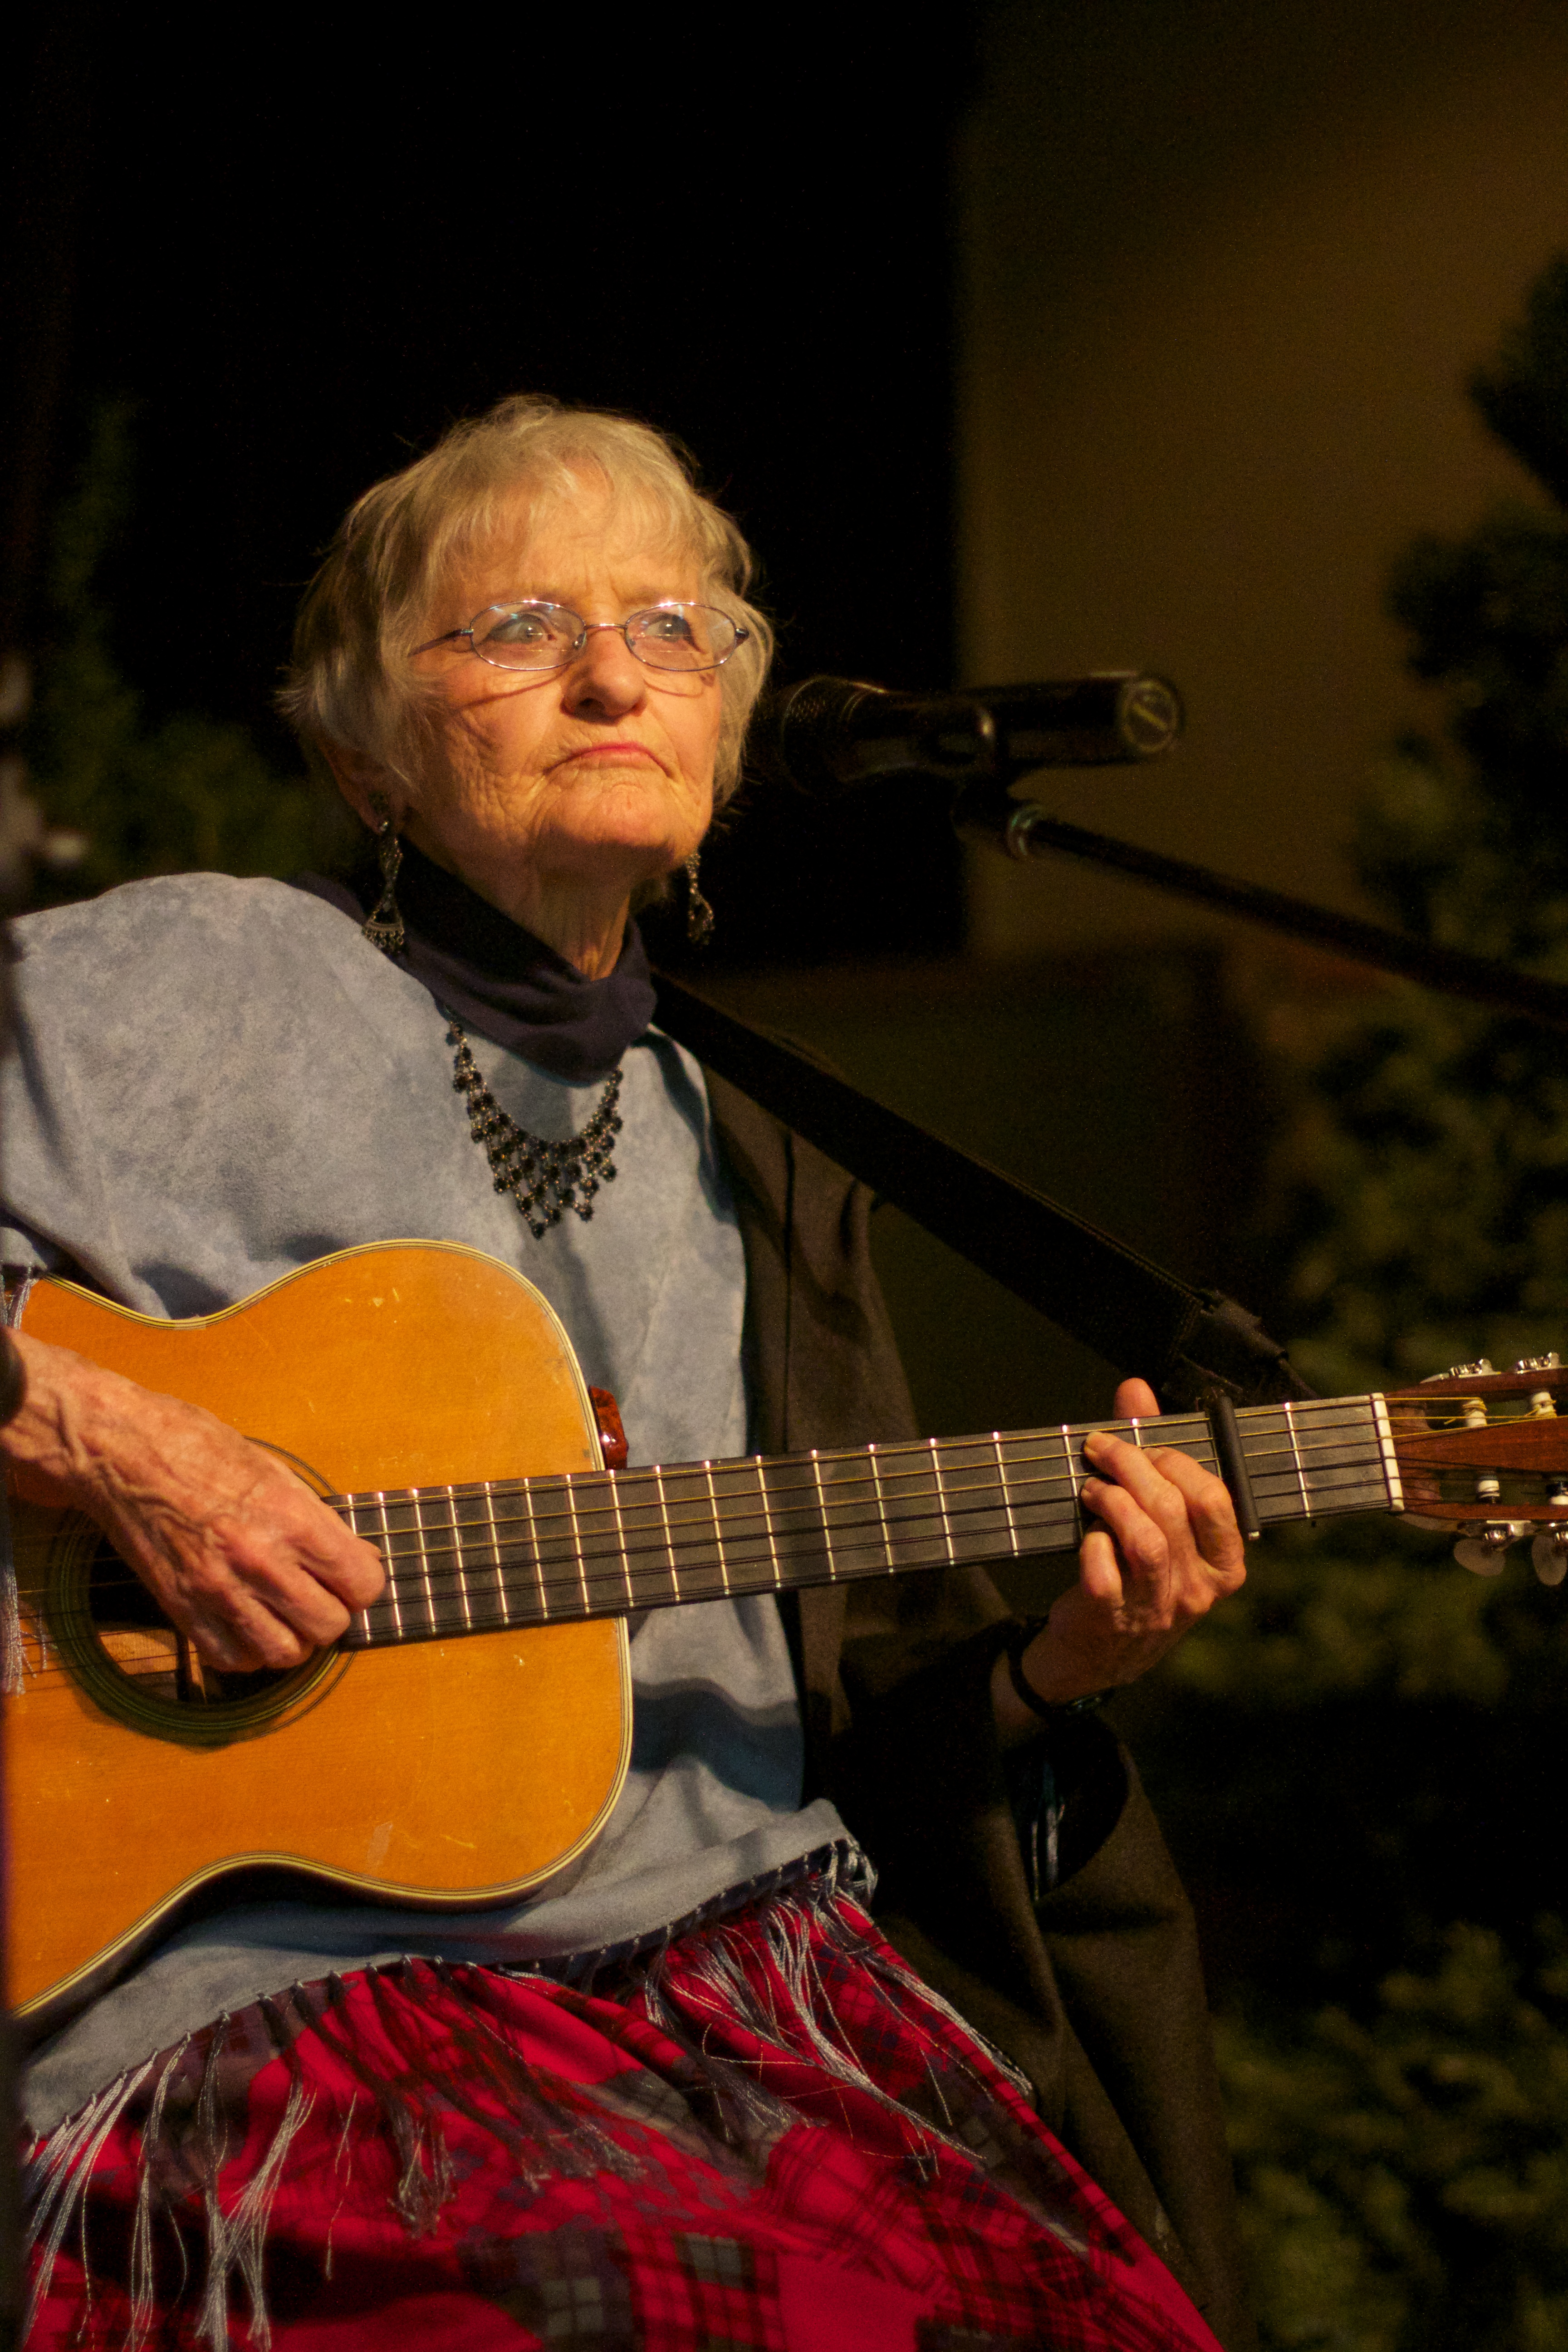
music, guitar, concert, musician, performance art, performance, bassist, singing, guitarist, bass guitar, tellabration, entertainment, performing arts, fiddle, classical music, singer songwriter, string instrument, bowed string instrument, plucked string instruments